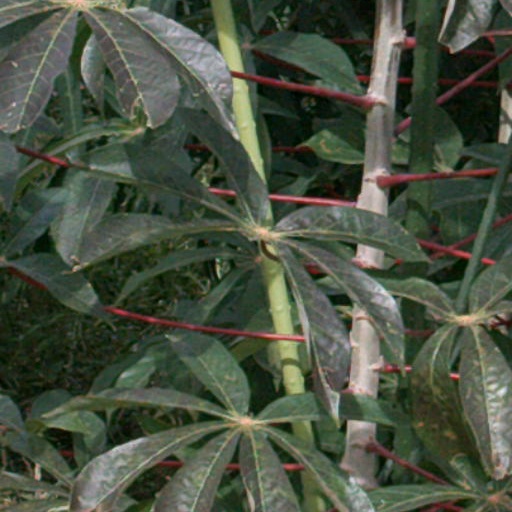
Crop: cassava